AC power plugs and sockets: British and related types

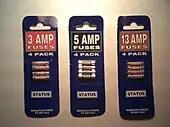
BS 1362 fuses (for BS 1363 plugs)

A BS 1363 plug has two horizontal, rectangular pins for and neutral, and above these pins, a larger, vertical pin for an earth connection. Both "line" and "neutral" carry current and are defined as "live parts". The earth pin also serves to operate the basic shutter mechanism used in many sockets. Correct polarity is established by the position of the earth pin relative to the other two pins, ensuring that the pin is connected to the correct terminal in the socket-outlet. Moulded plugs for unearthed, double-insulated appliances may instead have a non-conductive plastic pin (an Insulated Shutter Opening Device or ISOD, sometimes called a dummy pin) the same size and shape as an earth pin, to open the shutters. When looking at the plug pins with the earth uppermost the lower left pin is live, and the lower right is neutral.